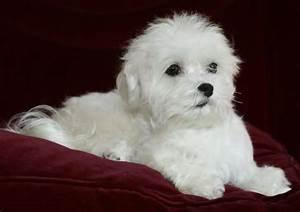
dog